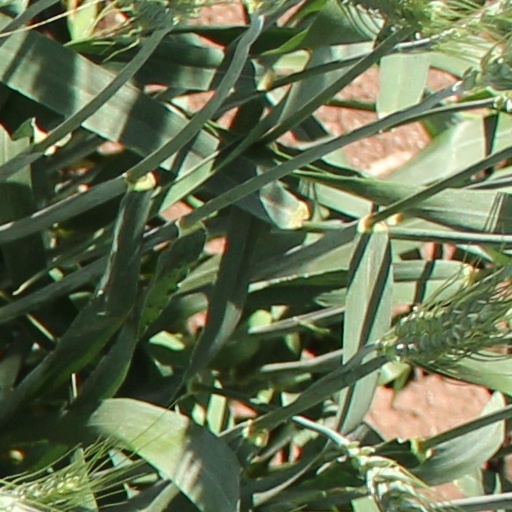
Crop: wheat